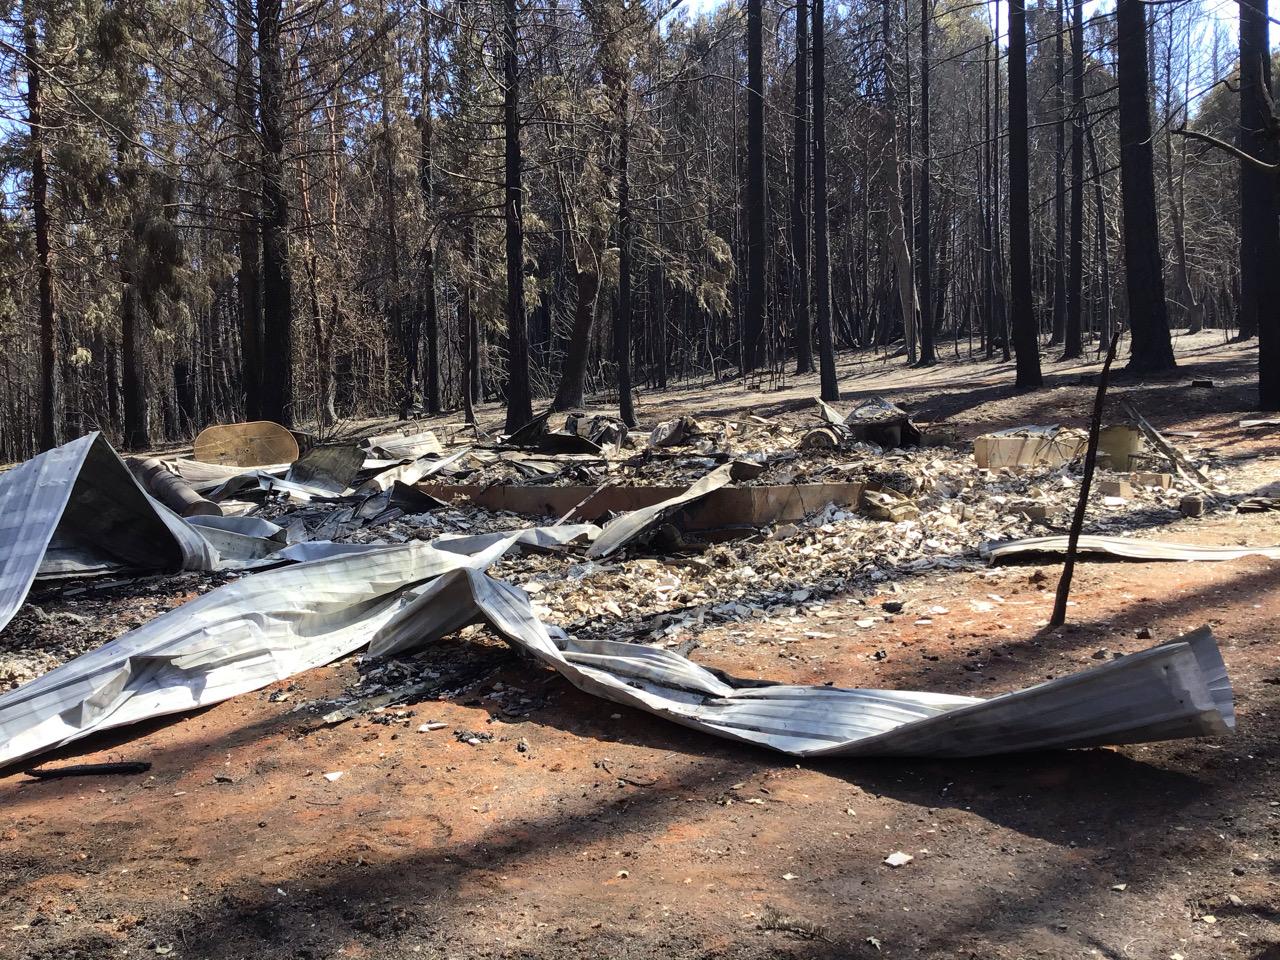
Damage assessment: destroyed